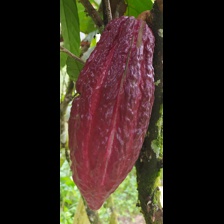
Label: sana